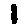
Label: 1